Arthur Schabinger

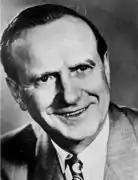

Arthur August Schabinger (August 6, 1889 – October 13, 1972) was an American football and basketball coach and college athletics administrator. Schabinger is credited (although disputed) with throwing the first forward pass in college football history. Even if it was not the first forward pass, most certainly Schabinger was one of the early adopters and innovators of the play.